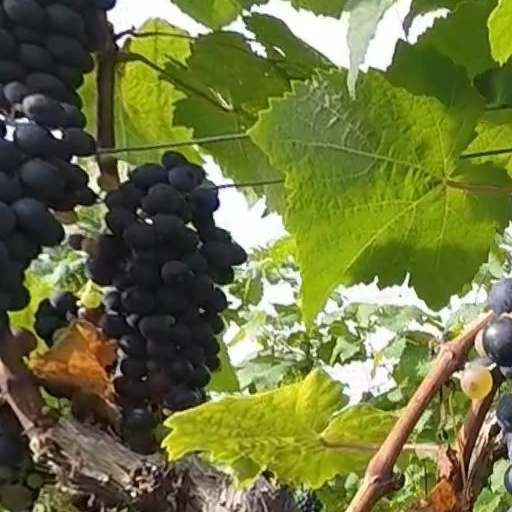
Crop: grape